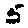
Label: 5